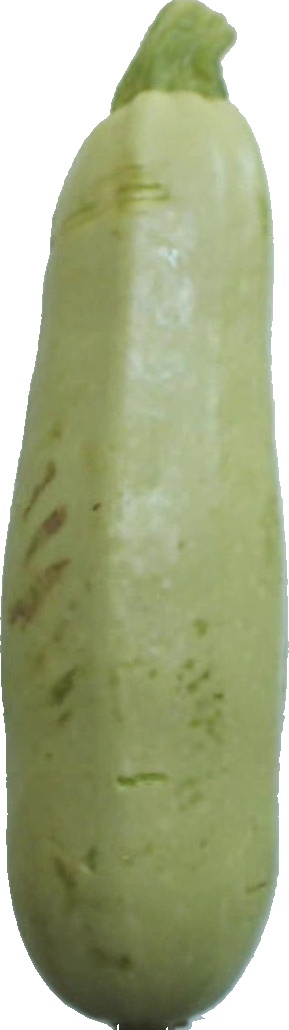
Label: zucchini_1